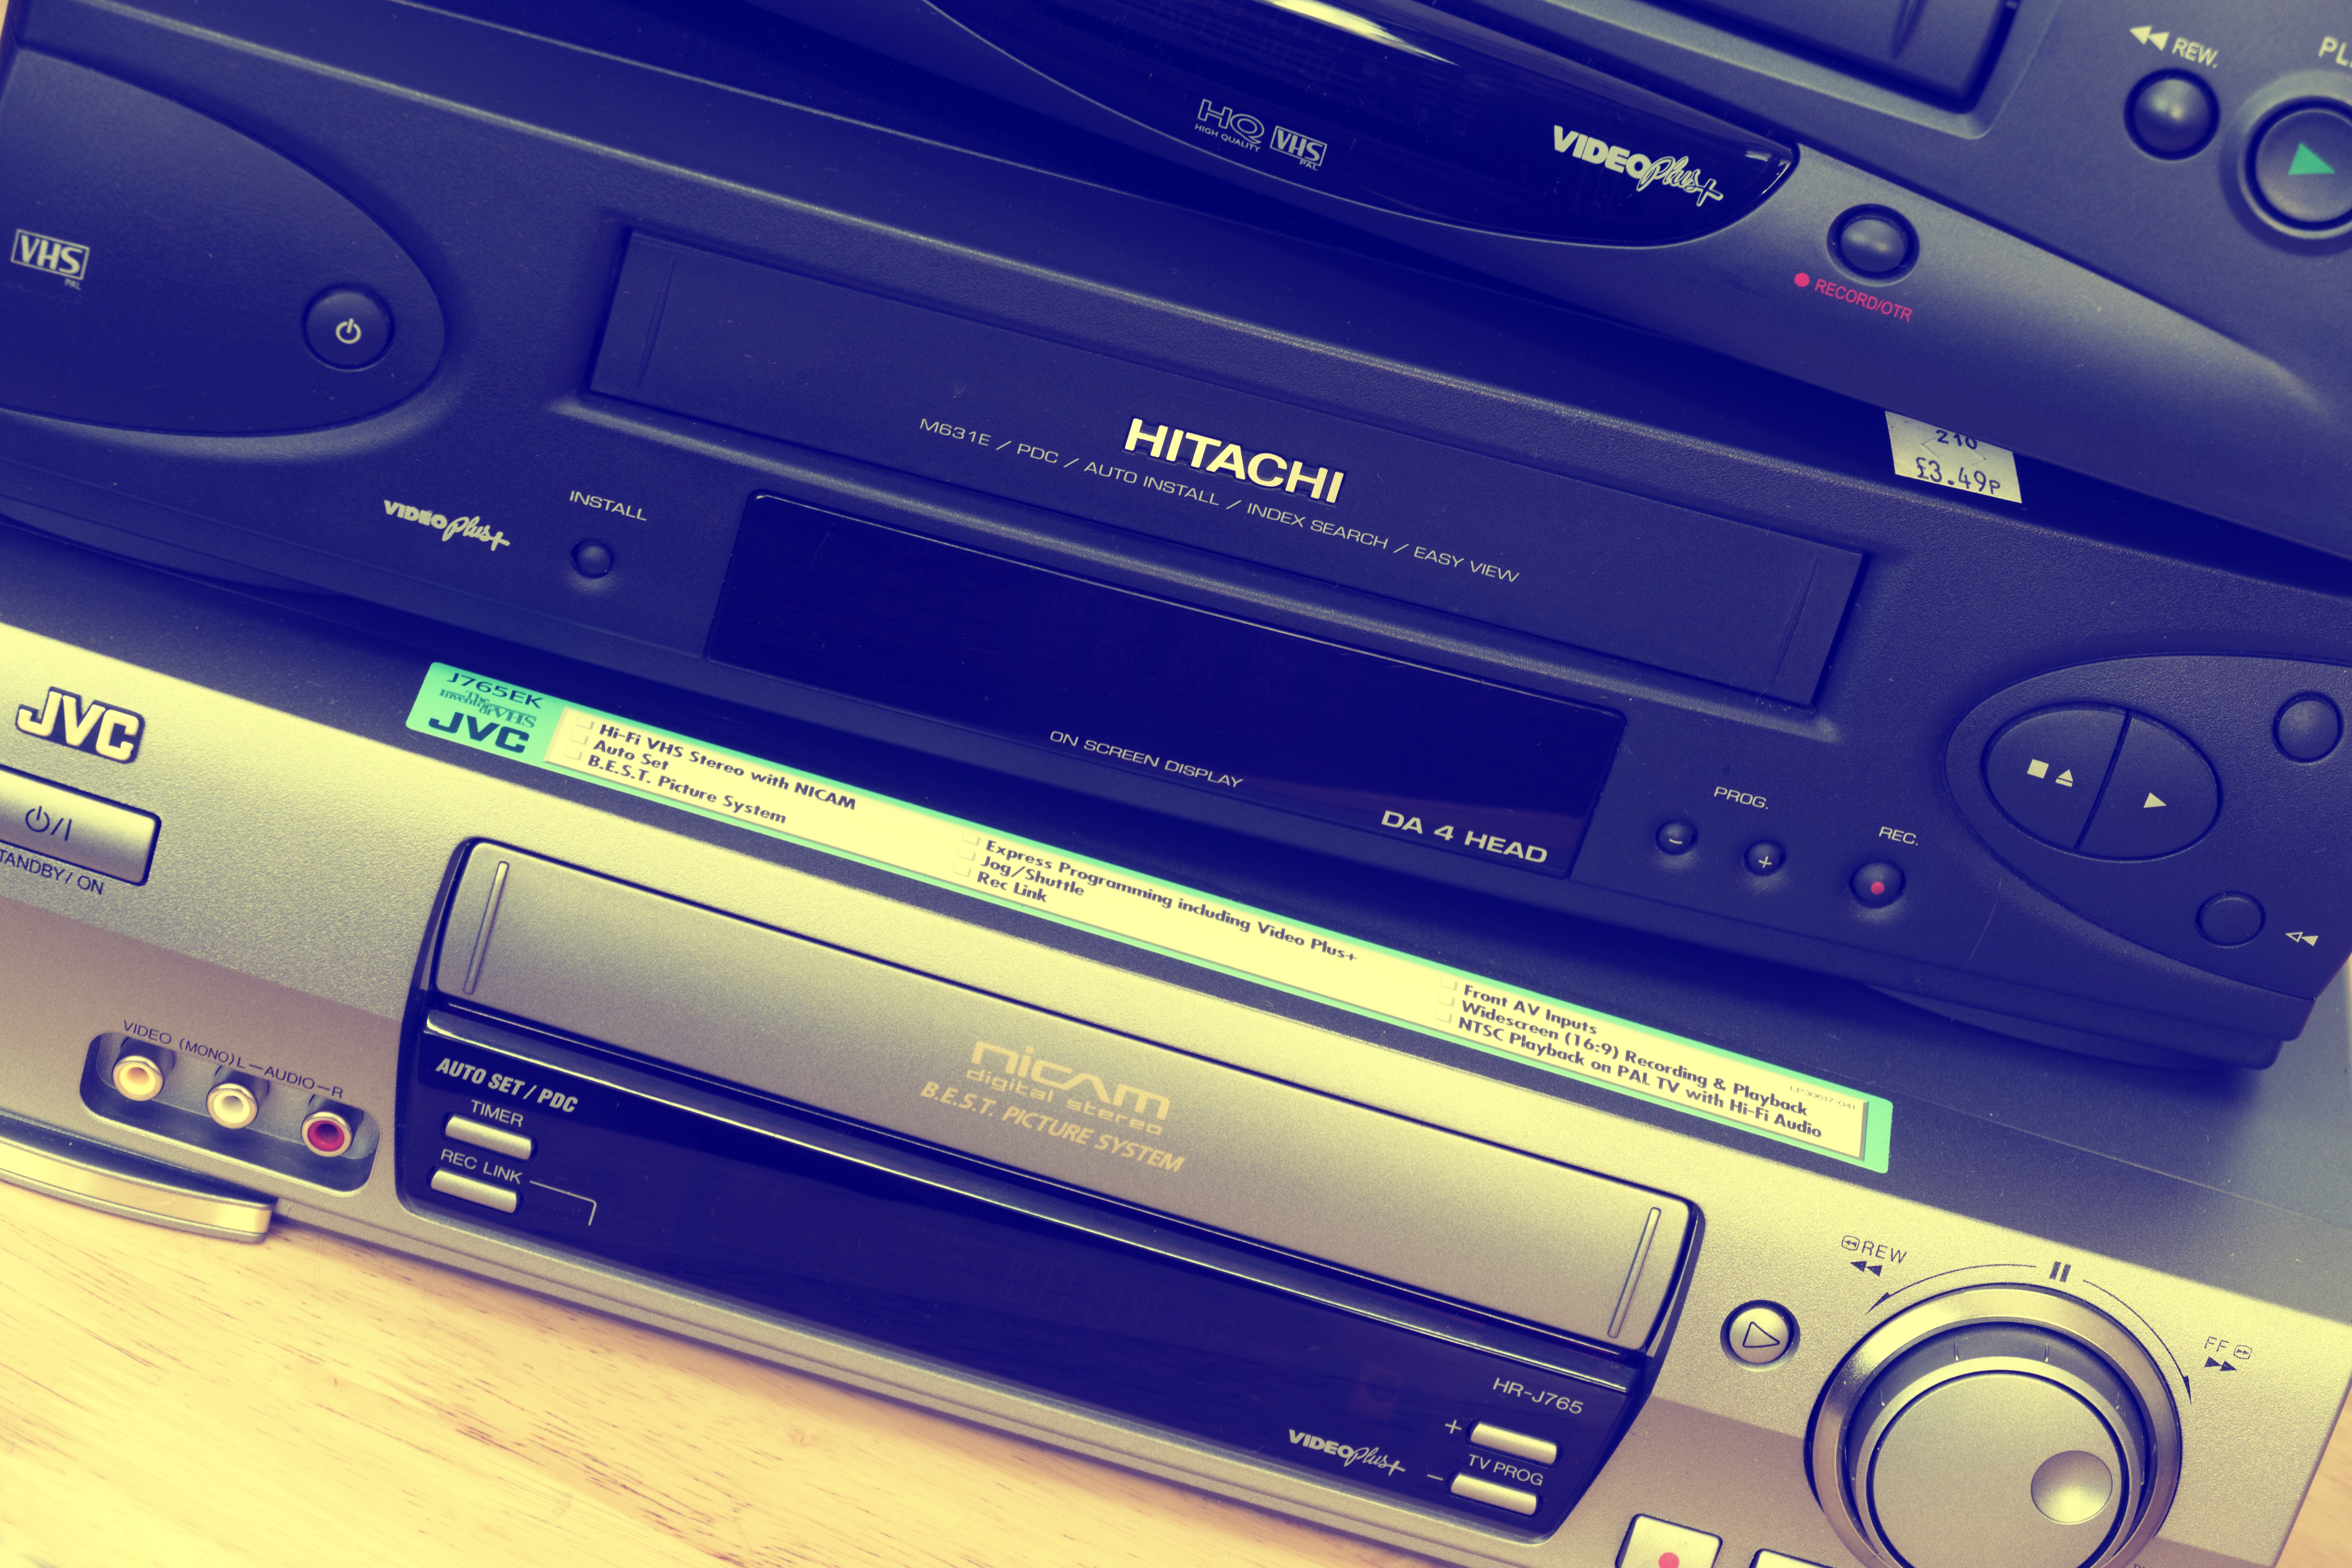
open, technology, vintage, antique, play, retro, plastic, old, home, film, equipment, memory, tv, player, electronic, device, button, video camera, product, font, video, electronics, recorder, digital, roll, media, cassette, control, tape, multimedia, entertainment, eject, automotive exterior, portable media player, compact disc, media player